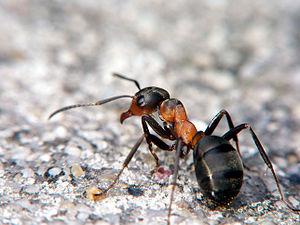
Formica rufa est une espèce de fourmis du genre Formica et du sous-genre Formica, ce dernier étant connu en français sous le nom de « fourmi rousse des bois ». Cette espèce se trouve couramment dans une grande partie de l'Europe — en particulier dans les forêts de conifères et de feuillus ainsi que dans les parcs.